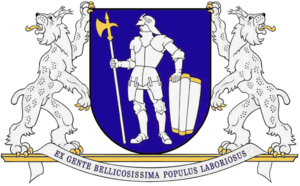
Druskininkai
Dzūkijas våben
Druskininkai er beliggende ved bredden af Nemunas-floden i det sydlige Litauen i Alytus apskritis, 60 km syd for hovedbyen i apskritis, Alytus, tæt ved grænsen til Hviderusland og Polen og ca 300 km fra Østersøen. Byen hovedsæde i Druskininkai kommune og har et indbyggertal på 15.547. Druskininkai er Litauens ældste kurby med kurbade siden 1800-tallet.